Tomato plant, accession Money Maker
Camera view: bottom (45 deg); turntable rotation: 240 degrees
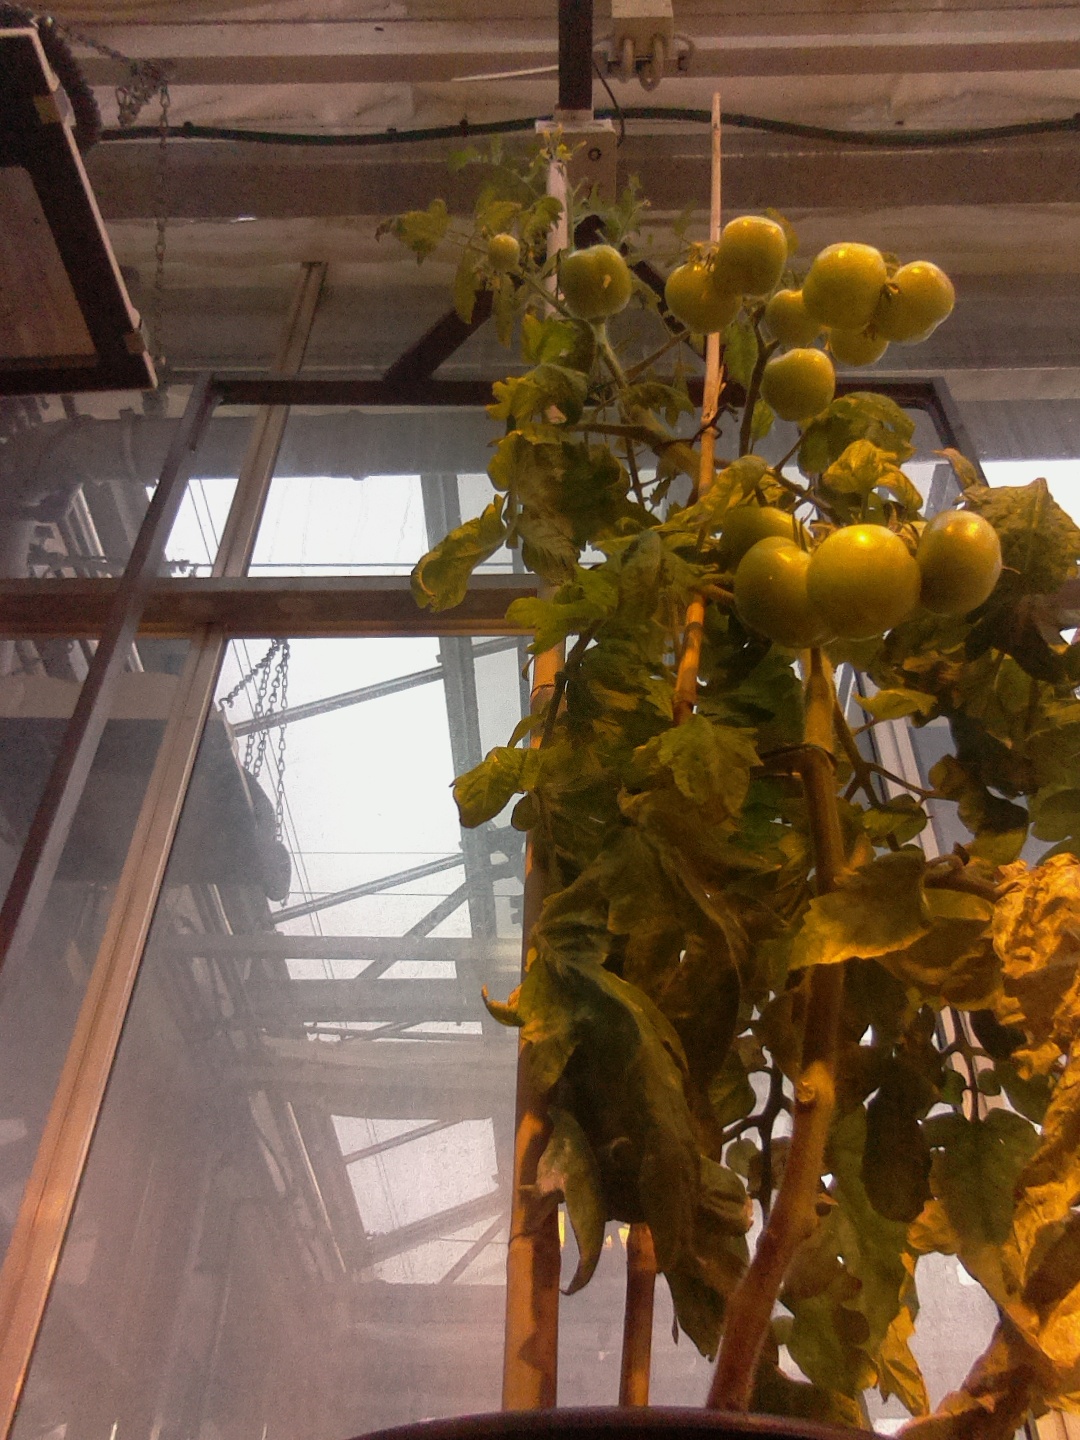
BBCH growth stage 76: 60%-70% of final fruit size